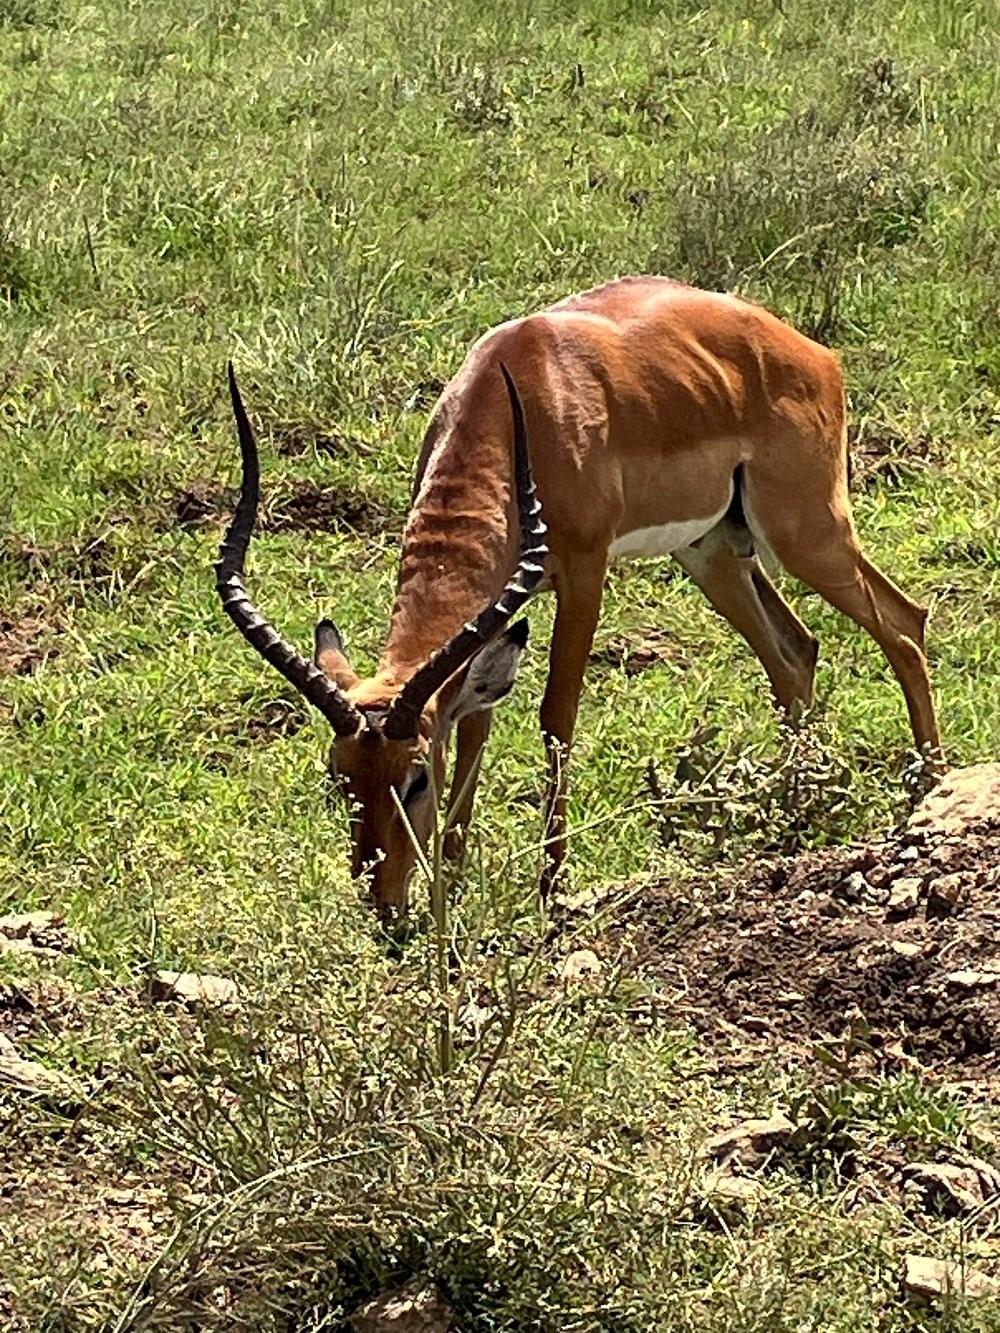
Mnyama wa porini ambaye ni swala mwenye mapembe marefu yaliyojikunja, akiwa na manyoya ya rangi ya kahawia, anakula nyasi fupi ambazo zipo katika mbuga za wanyama.